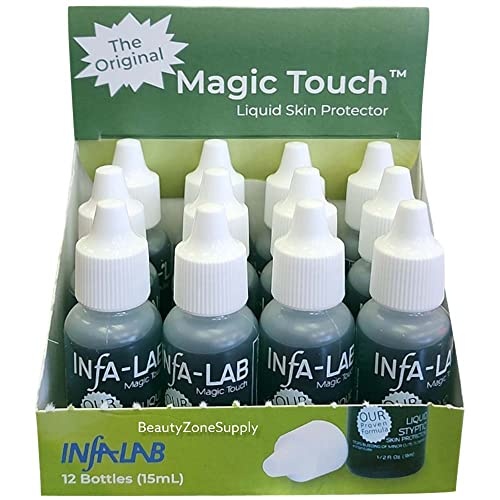
Infa-Lab MAGIC TOUCH Liquid Styptic 12 Skin Protector Stop Bleeding InfaLab Nail
Product packaging may vary
Brand: Infalab
Category: Health & Beauty > Personal Care > Cosmetics > Nail Care > Nail Polish Drying Drops & Sprays